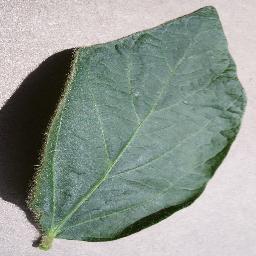
Label: Soybean___healthy